Burn Notice season 5

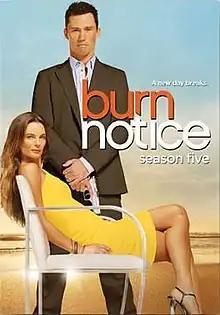
DVD cover

The fifth season of the American television spy drama "Burn Notice" premiered on June 23, 2011 on the cable television channel USA Network. The season concluded after its eighteenth episode on December 15, 2011.